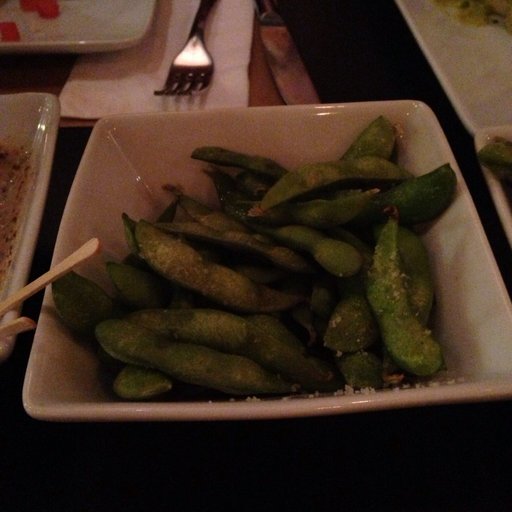
Label: edamame